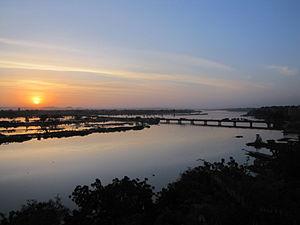
Vue sur le fleuve Niger à partir de la terasse du Grand Hôtel à Niamey"